David Eyton-Jones

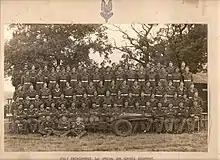
Official British Army photograph of Italy Detachment 2nd SAS Regiment, 1945.

Unable to unfasten their boot laces they walked towards Febbio in order to find Special Operations Executive agent Mike Lees, a member of their team. He had already left and was on his way to the attack at Botteghe d'Albinea in the hills above Reggio Emilia so Eyton-Jones and Kershaw were compelled to walk five miles back to the village of Quara. Frostbite made this walk very painful. It took six months for Eyton-Jones' feet to recover from this ordeal.